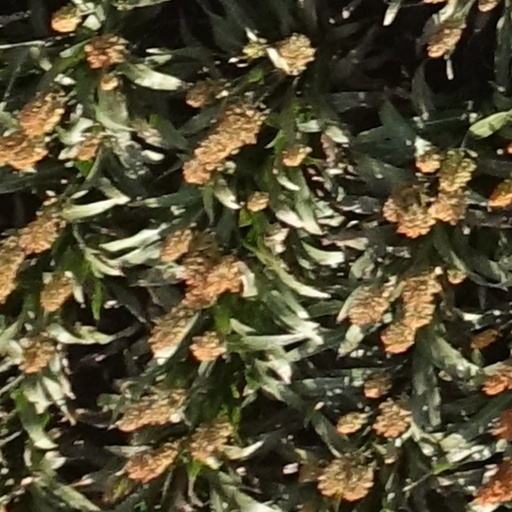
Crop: sorghum